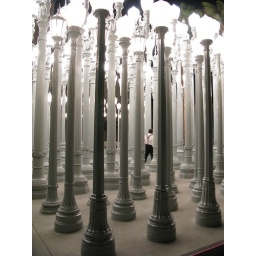
A courtyard of retired Los Angeles street lamps in front of the Los Angeles County Museum of Art.